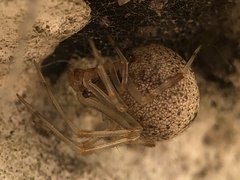
Species: Parasteatoda_tepidariorum